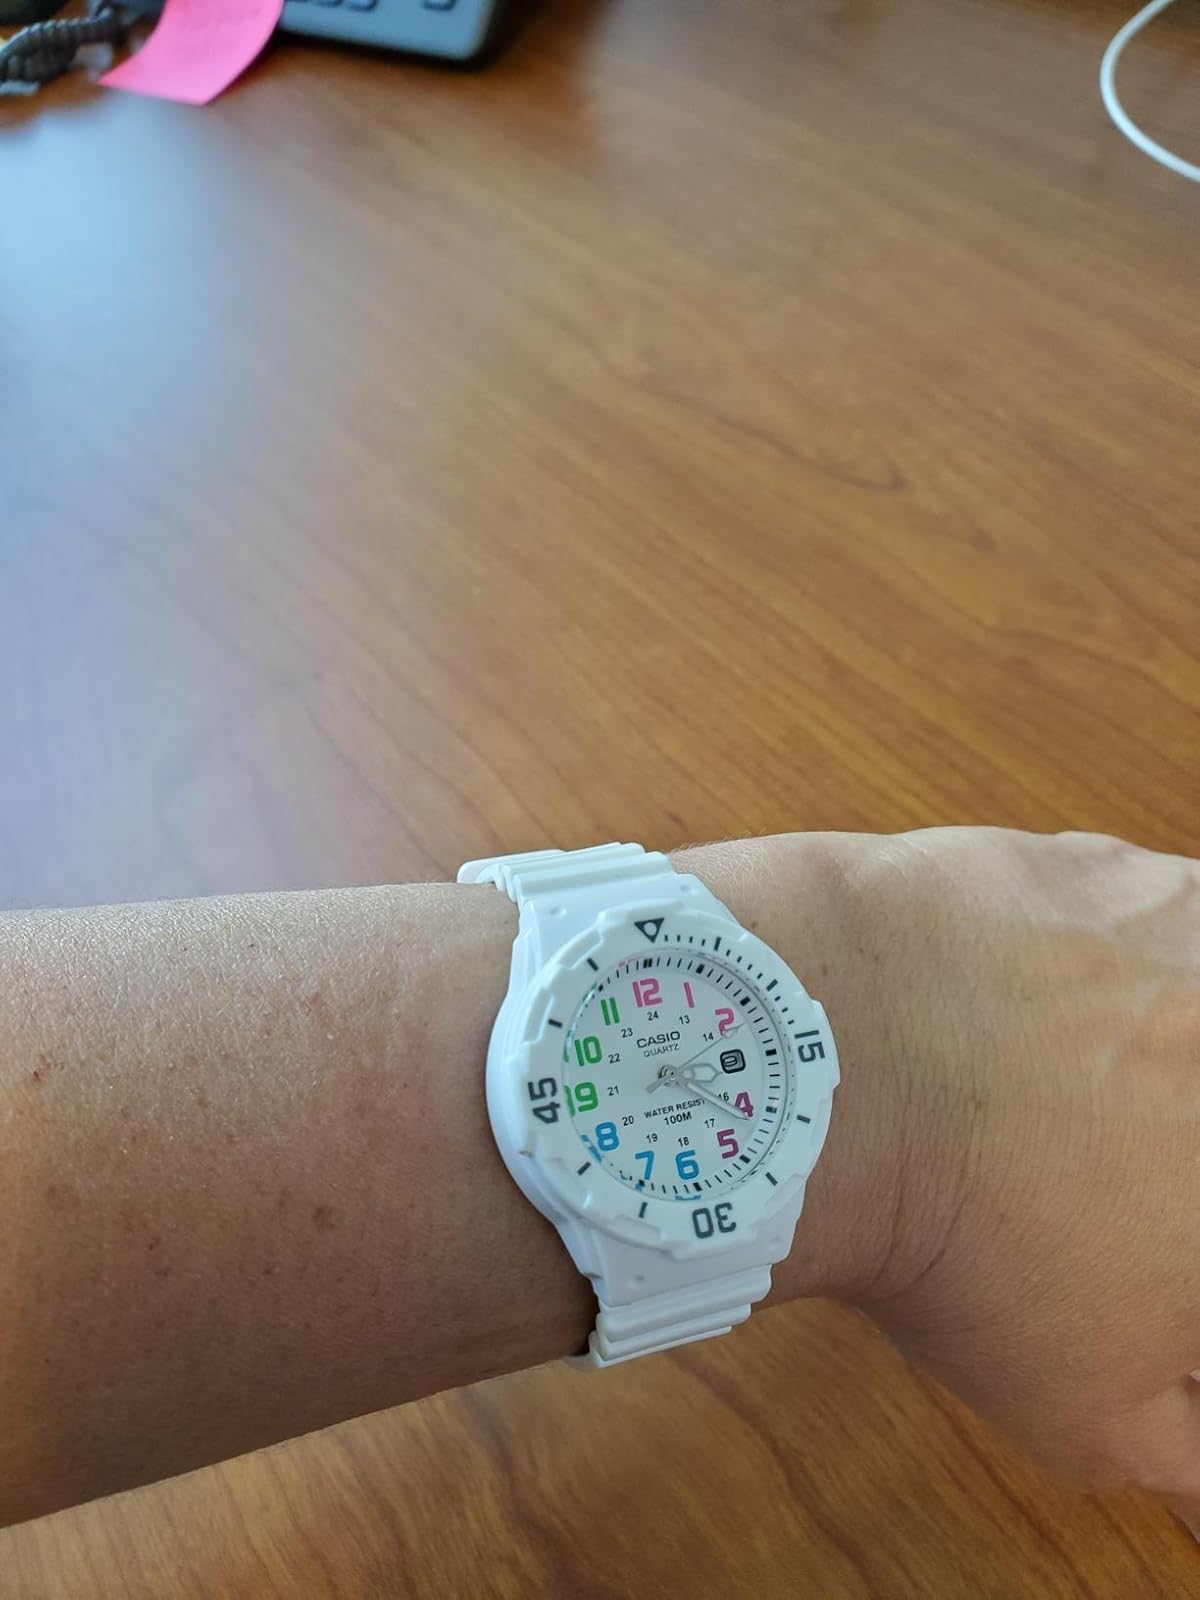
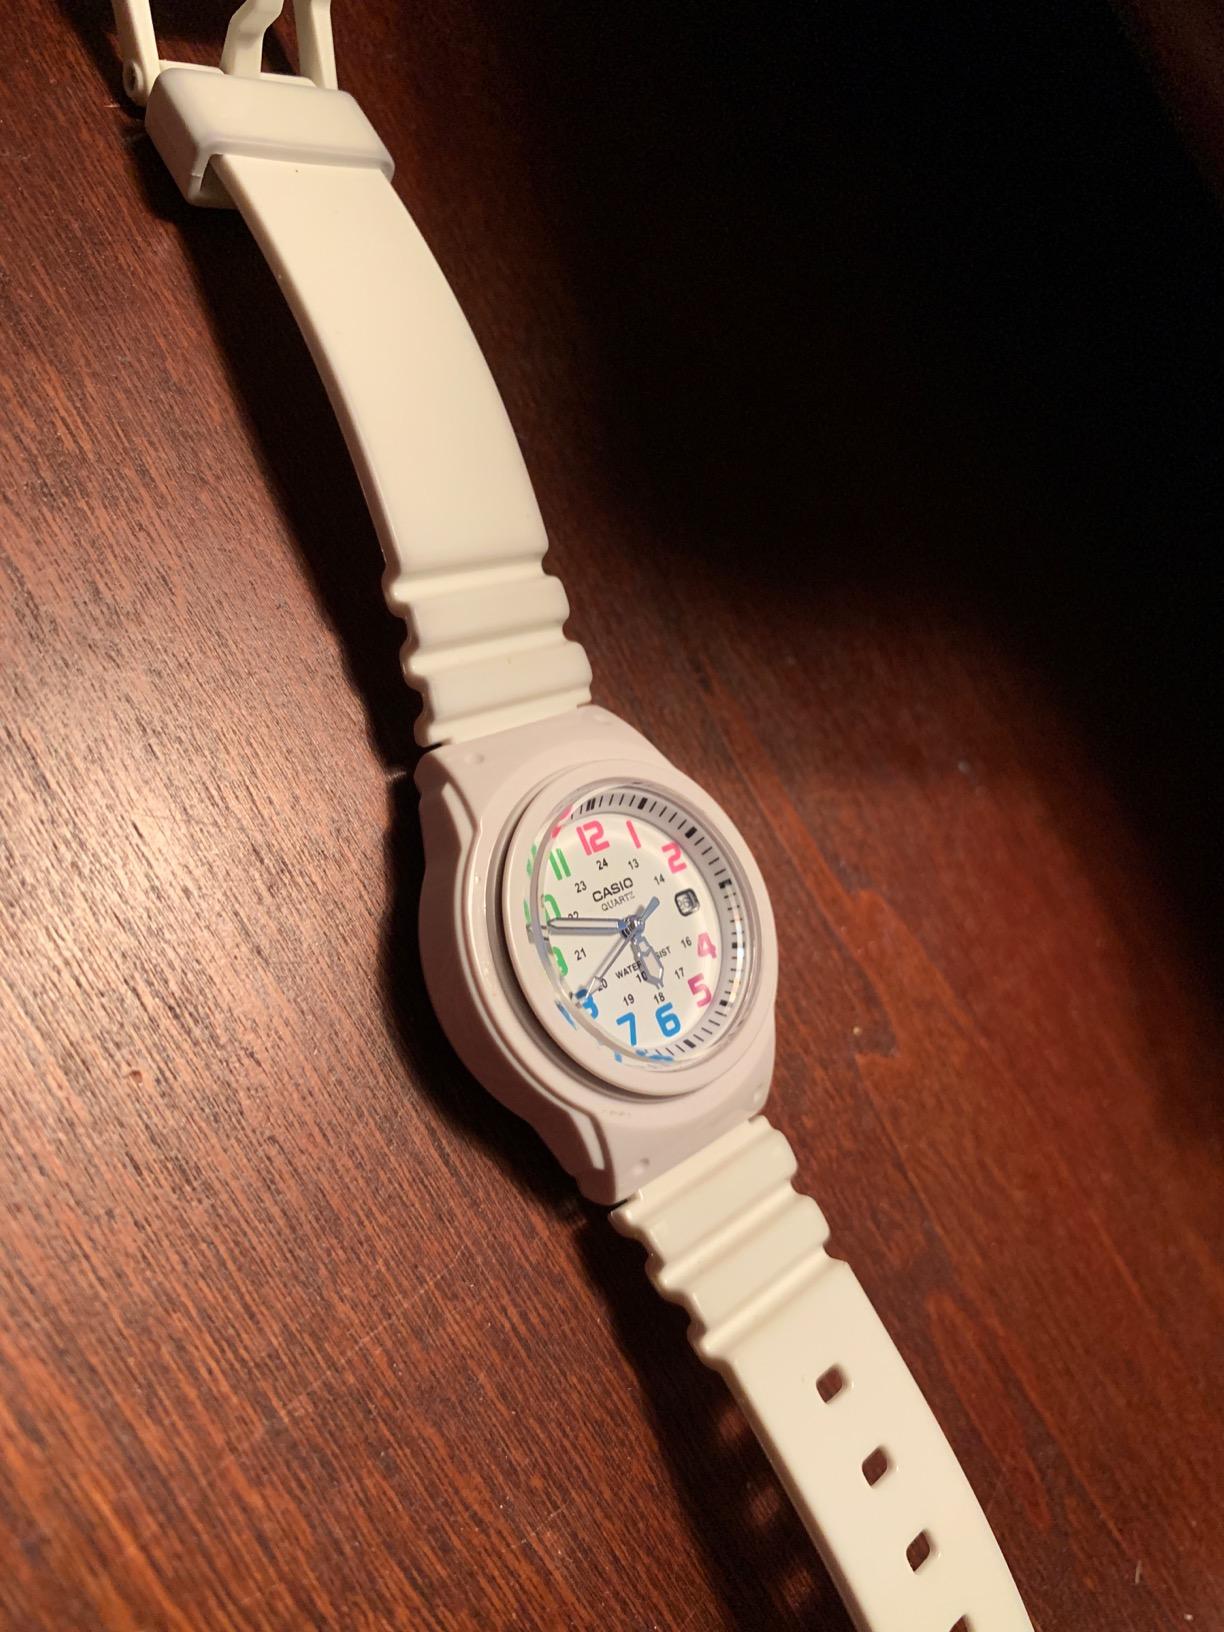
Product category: accessories_watch
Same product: yes